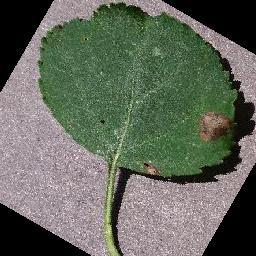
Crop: apple
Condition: black_rot